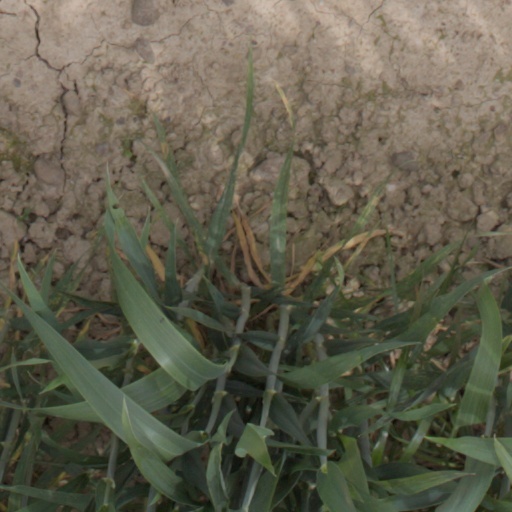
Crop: wheat